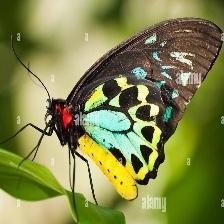
Species: CAIRNS BIRDWING